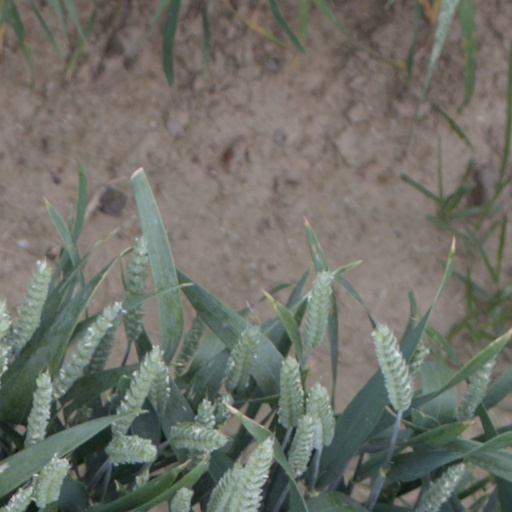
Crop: wheat